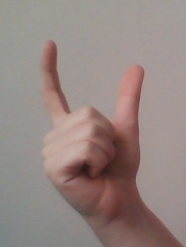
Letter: nun